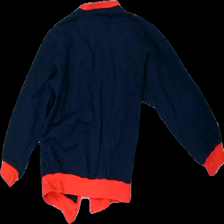
View: back
Type: Cardigan
Category: Children
Brand: Missing
Colors: Blue, Red
Material: 100% Cotton
Pattern: Other
Cut: Regular
Season: All
Price range: 50-100
Recommended usage: Reuse
Description: Red and blue cardigan with print